Miss Ranskill Comes Home

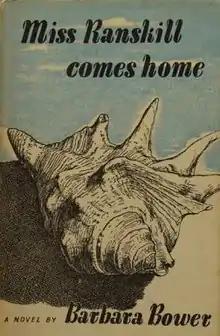
First edition (publ. Chapman & Hall)

Miss Ranskill Comes Home is a novel by Barbara Euphan Todd. It was first published in 1946, under her married name, Barbara Bower.